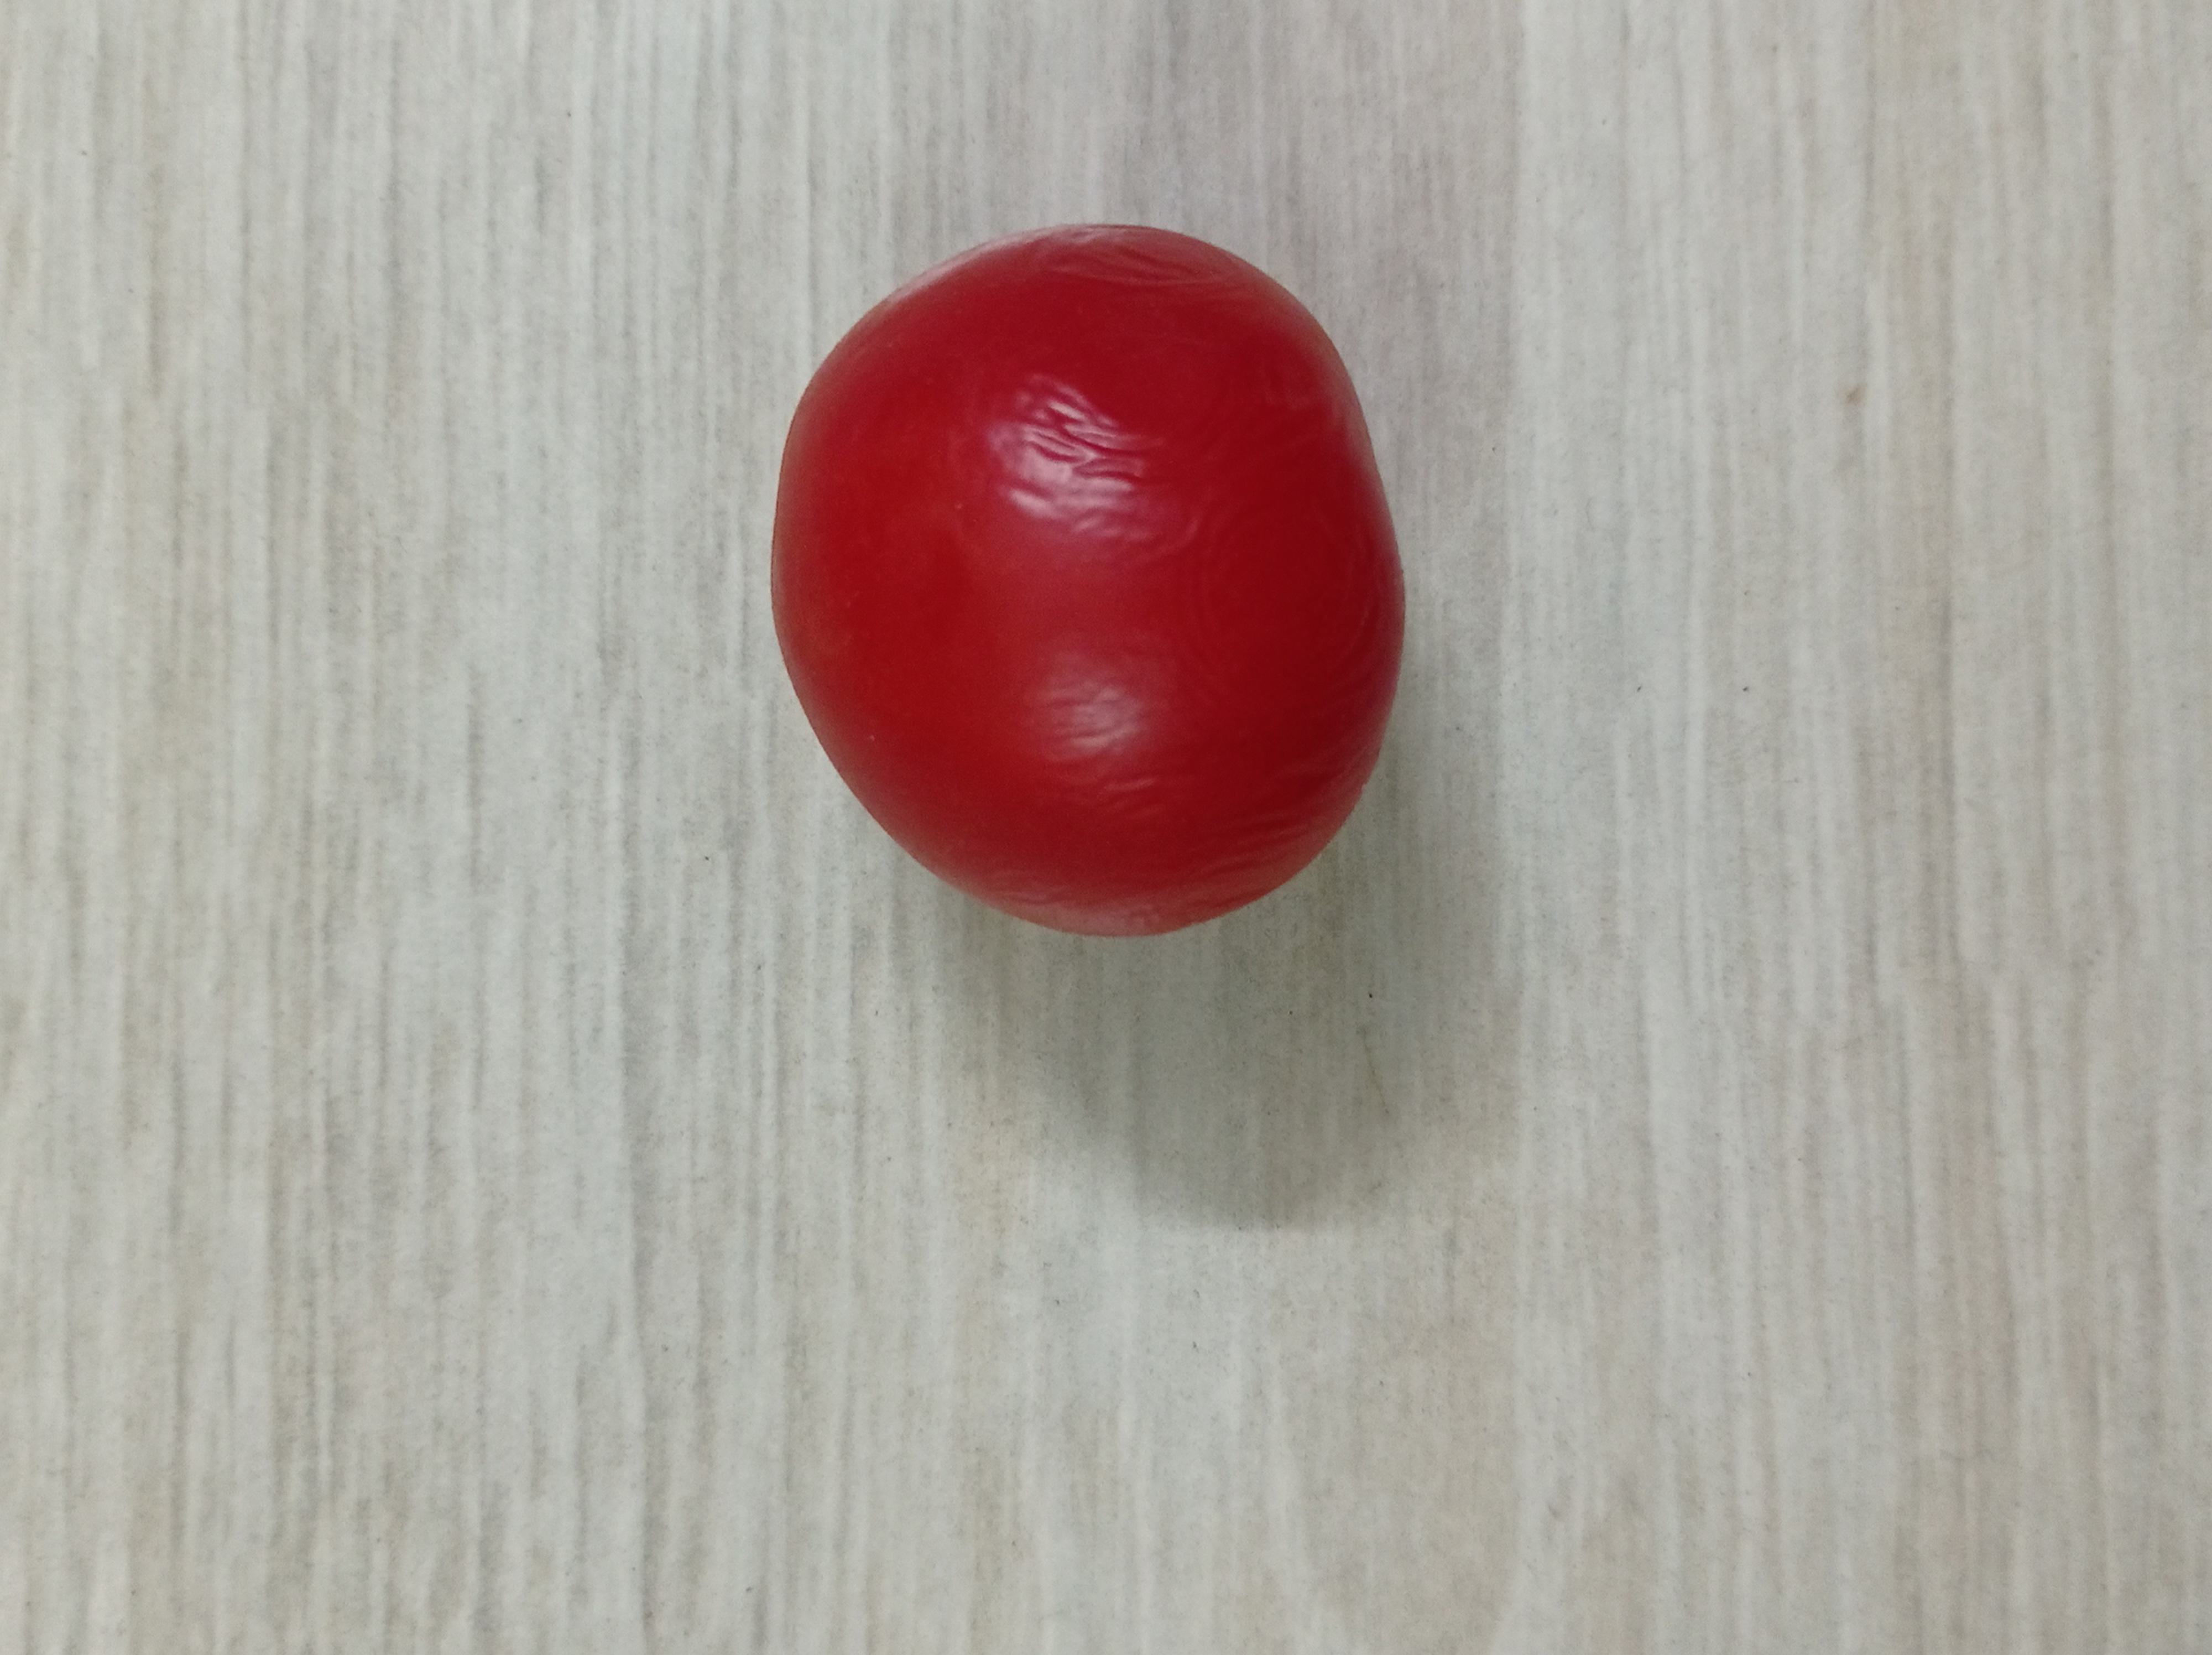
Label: Fresh